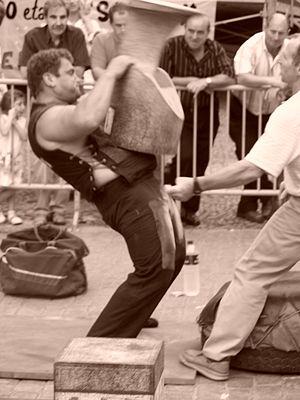
Harri Jasotze ou Harrijasoketa, du basque harri et jaso, est le nom donné à la discipline du lever de pierres propre à la force basque et la variante du sport de force, qui est pratiquée dans les territoires du Pays basque et dans laquelle deux concurrents doivent lever le maximum de fois des pierres de diverses manières, dimensions et poids déterminés.